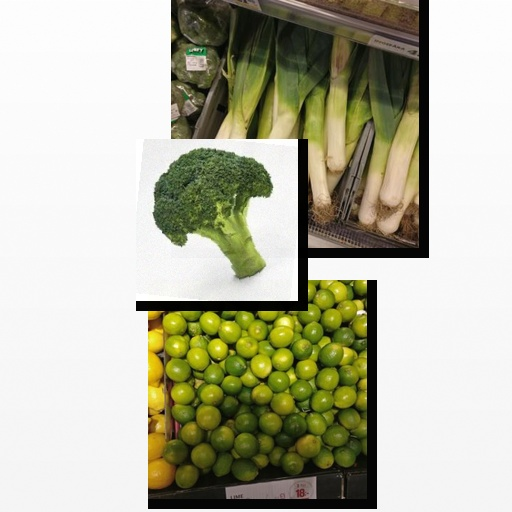
Food items: leek, lime, broccoli